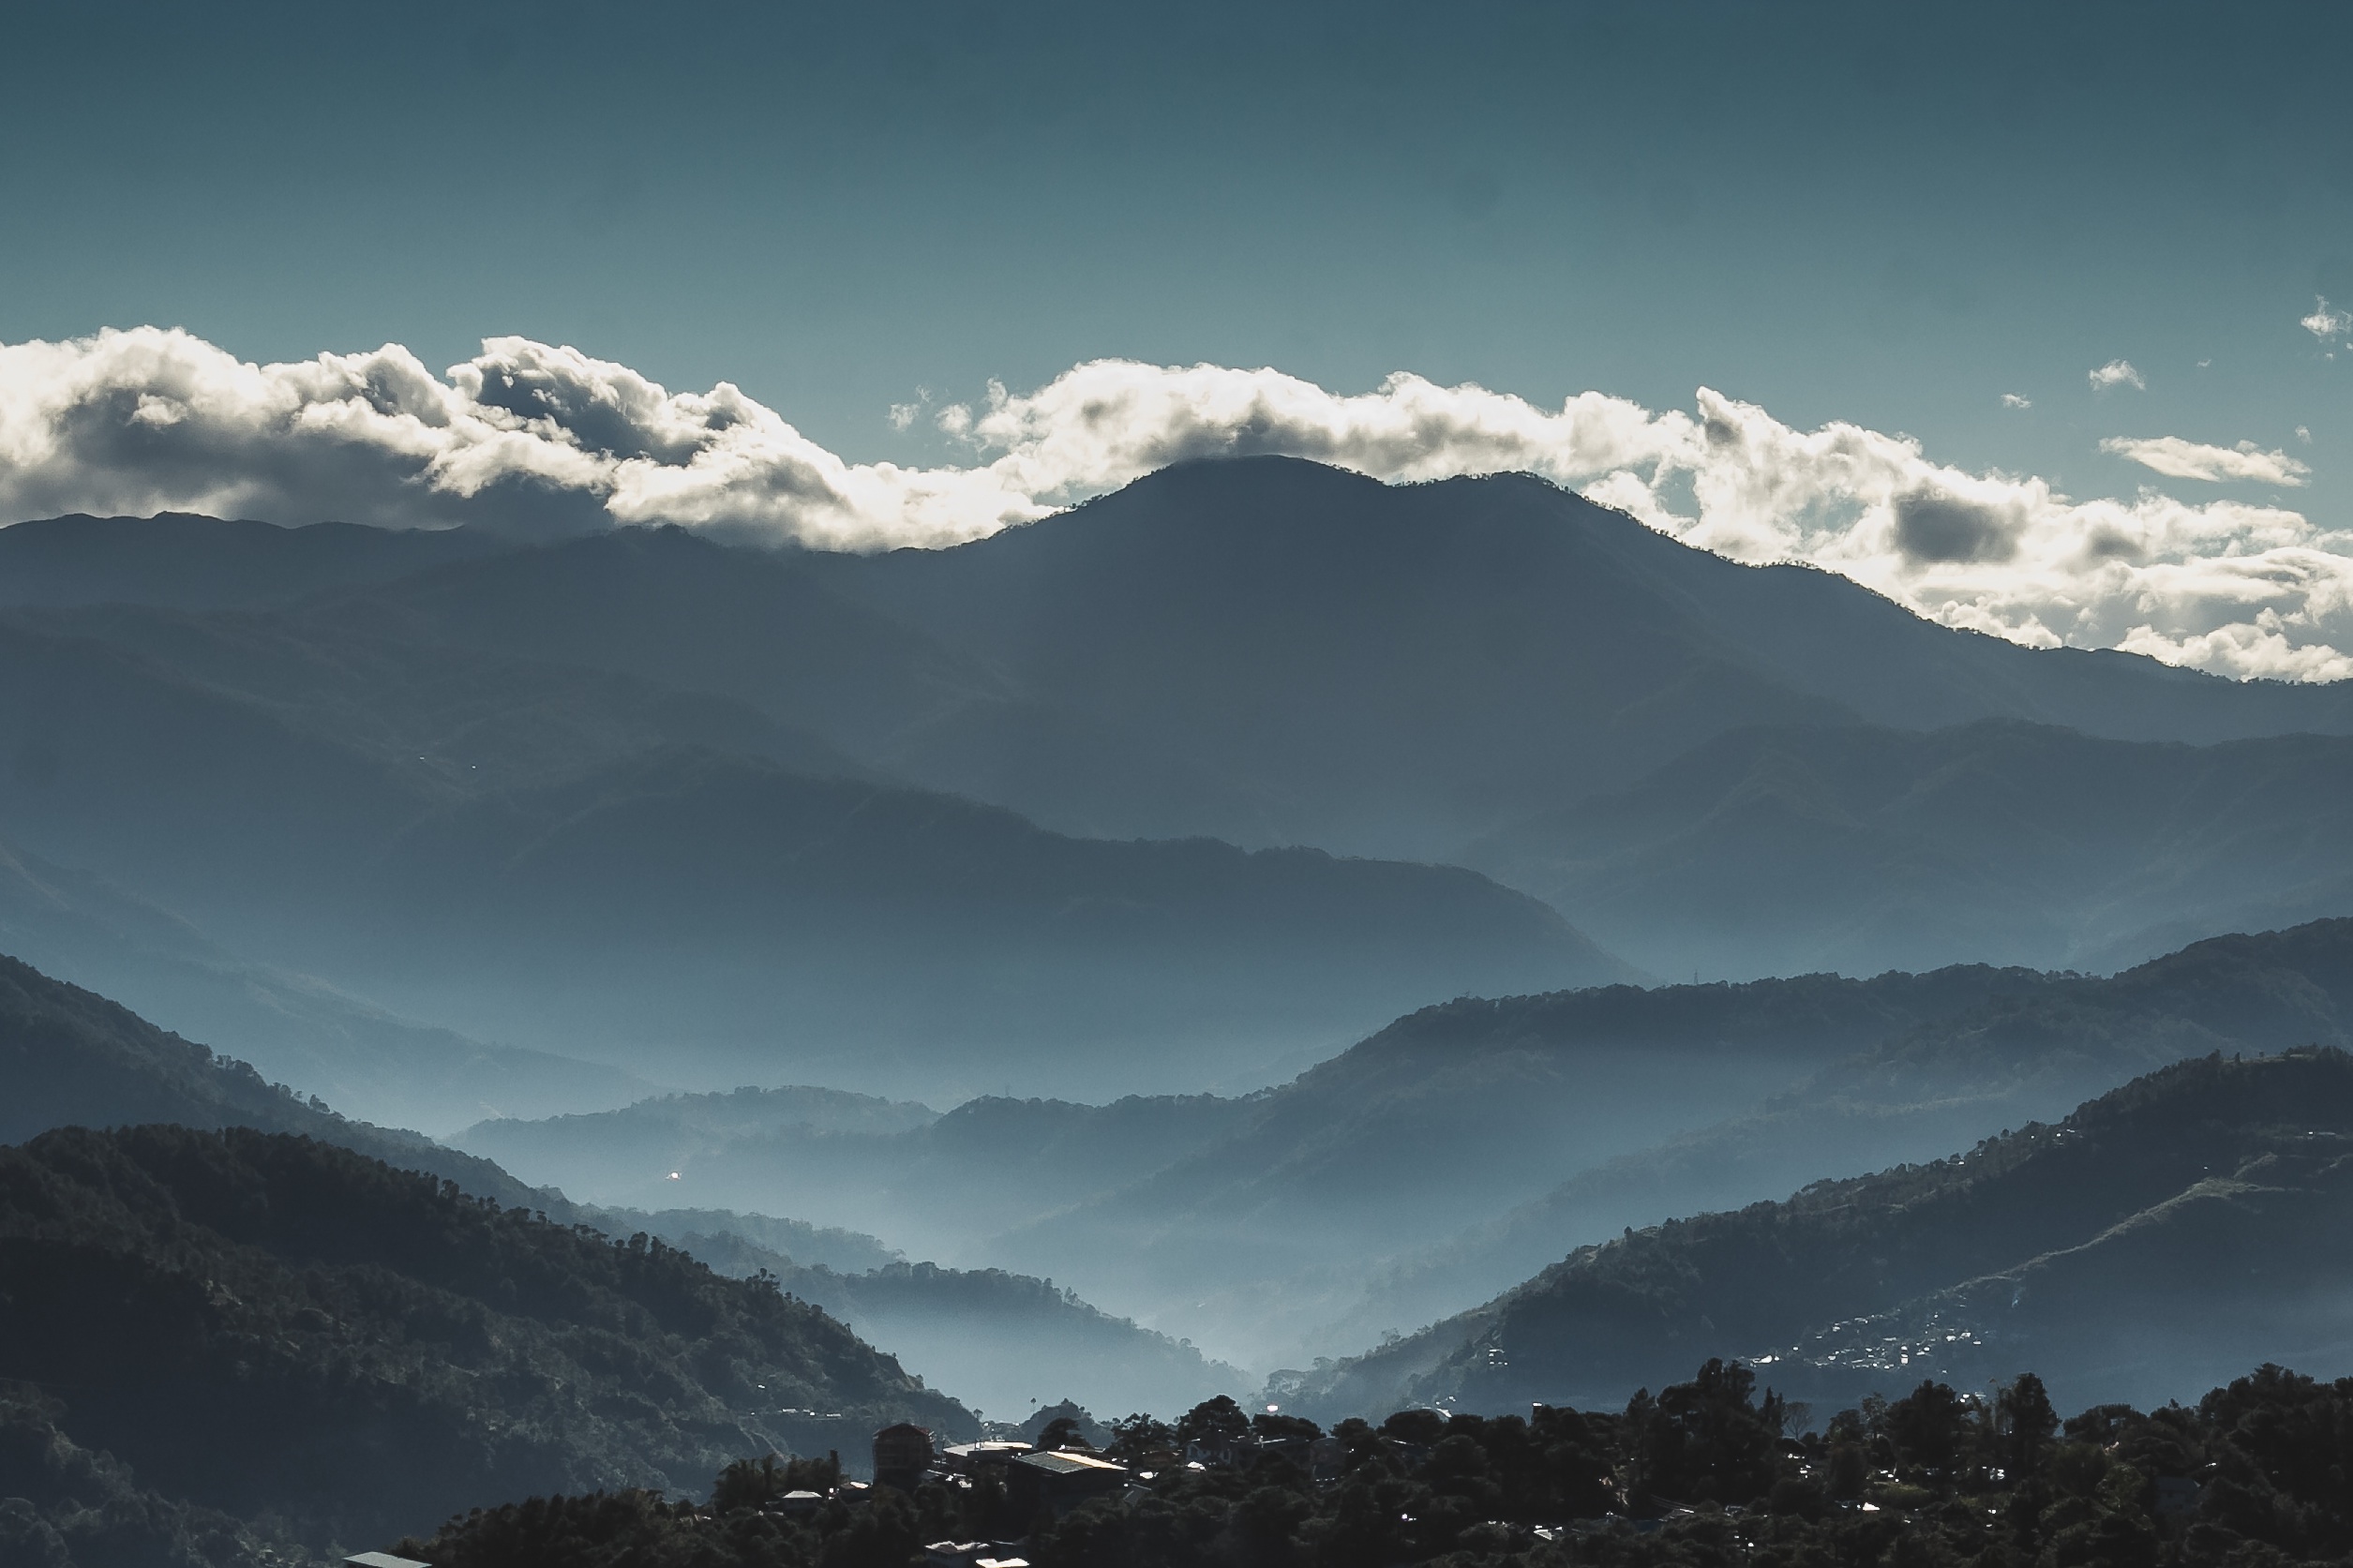
landscape, nature, mountain, snow, winter, cloud, sky, sunrise, mist, morning, hill, dawn, atmosphere, valley, mountain range, weather, alps, plateau, landform, meteorological phenomenon, geographical feature, atmospheric phenomenon, mountainous landforms